Drama (regional unit)

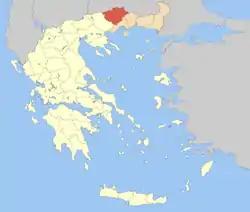
Municipalities of Drama

Drama ("Perifereiakí Enótita Drámas") is one of the regional units of Greece. It is part of the Region of East Macedonia and Thrace. Its capital is the town of Drama. The regional unit is the northernmost within the geographical region of Macedonia and the westernmost in the administrative region of East Macedonia and Thrace. The northern border with Bulgaria is formed by the Rhodope Mountains.